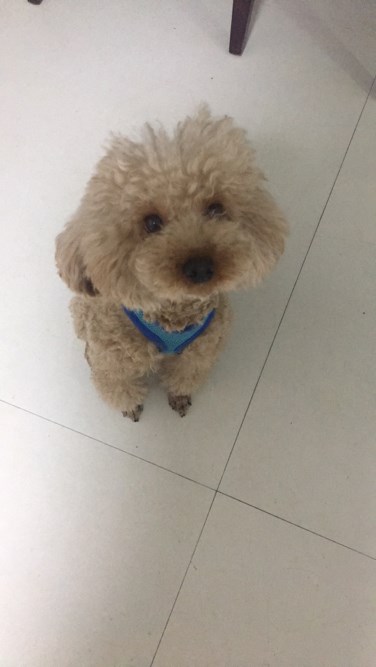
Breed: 7449-n000128-teddy